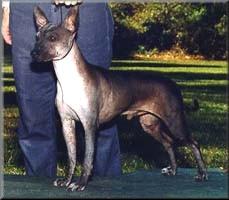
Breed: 220-n000069-Mexican_hairless